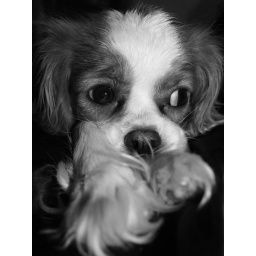
Portrait in black and white of Mirra.